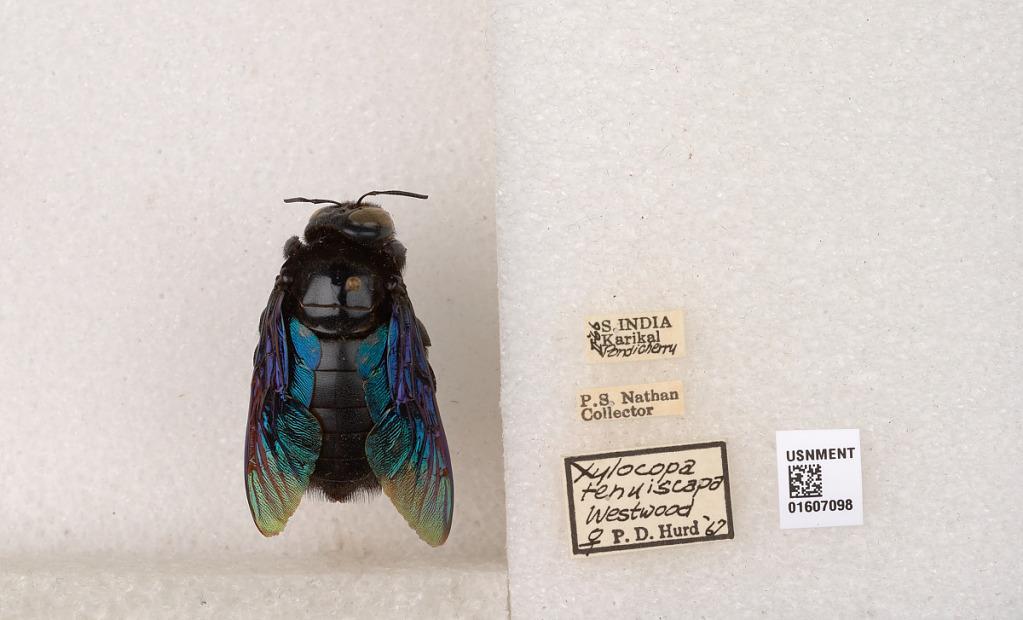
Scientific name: Xylocopa (Mesotrichia) tenuiscapa Westwood
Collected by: P. Nathan
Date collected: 1966-2-1
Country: India
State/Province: Puducherry
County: Karaikal
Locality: Karikal
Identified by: Hurd, P. D.